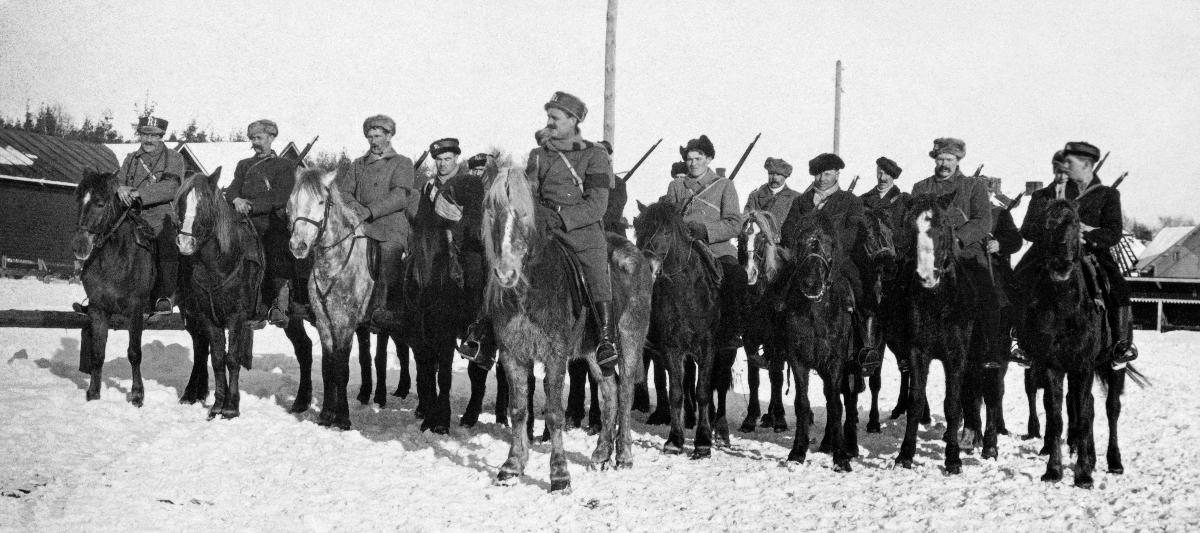
Punakaartia Riihimäellä
The Red Guard in Riihimäki
sisällön kuvaus: Ratsastavaa punakaartia Riihimäellä 1918. sisällön kuvaus: Red Guard on horse in Riihimäki 1918.
Vuosi: 1918
Paikka: Suomi; Suomi, Kanta-Häme, Riihimäki
Aiheet: Suomen sisällissota; punaiset (Suomen sisällissota); punakaartit; hevonen; ratsuväki; Finnish Civil War; Reds (Finnish civil war); red guards; horse; cavalry; Finnish civil war; reds; red guard; horses; finska inbördeskriget; röda (finska inbördeskriget); röda garden; häst; kavalleri